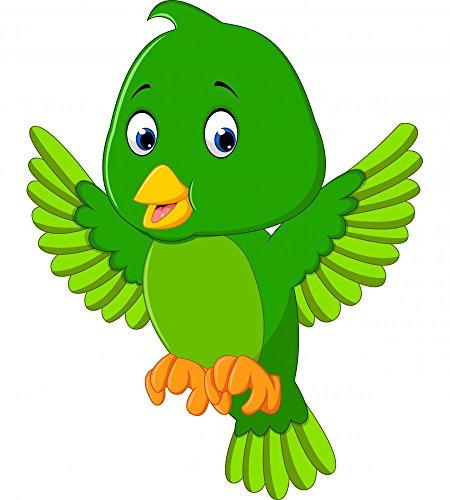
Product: Wallmonkeys Cute Green Bird Cartoon Wall Decal Peel and Stick Graphic WM359239 (18 in H x 16 in W)
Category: Baby Products | Nursery | Décor | Wall Décor | Stickers
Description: Great Condition.
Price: $24.99
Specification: ProductDimensions:0.1x16x18inches|ItemWeight:9.1ounces|ShippingWeight:9.1ounces(Viewshippingratesandpolicies)|Manufacturer:Wallmonkeys|ASIN:B01LDC94MI|Itemmodelnumber:FOT-116803718-18